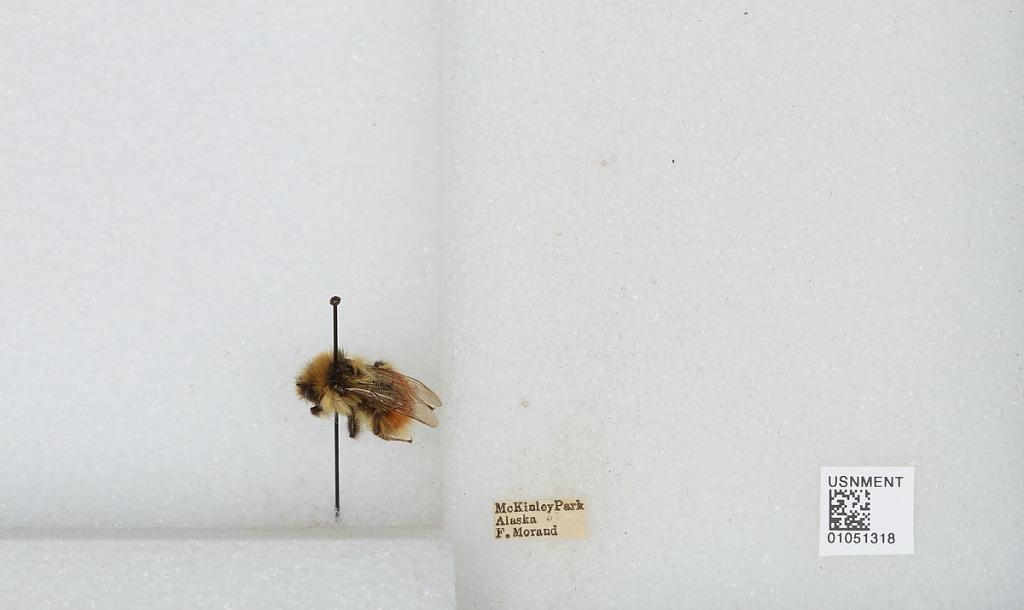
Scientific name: Bombus sp.
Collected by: F. Morand
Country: United States
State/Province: Alaska
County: Denali
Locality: McKinley Park
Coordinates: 63.3333, -150.5